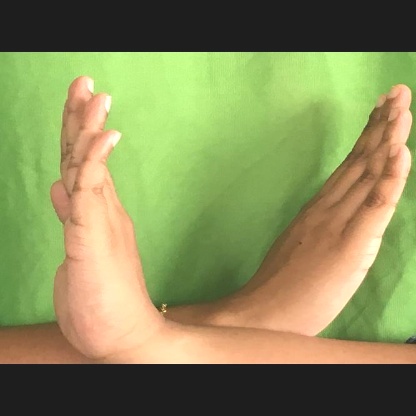
Mudra: Swastikam